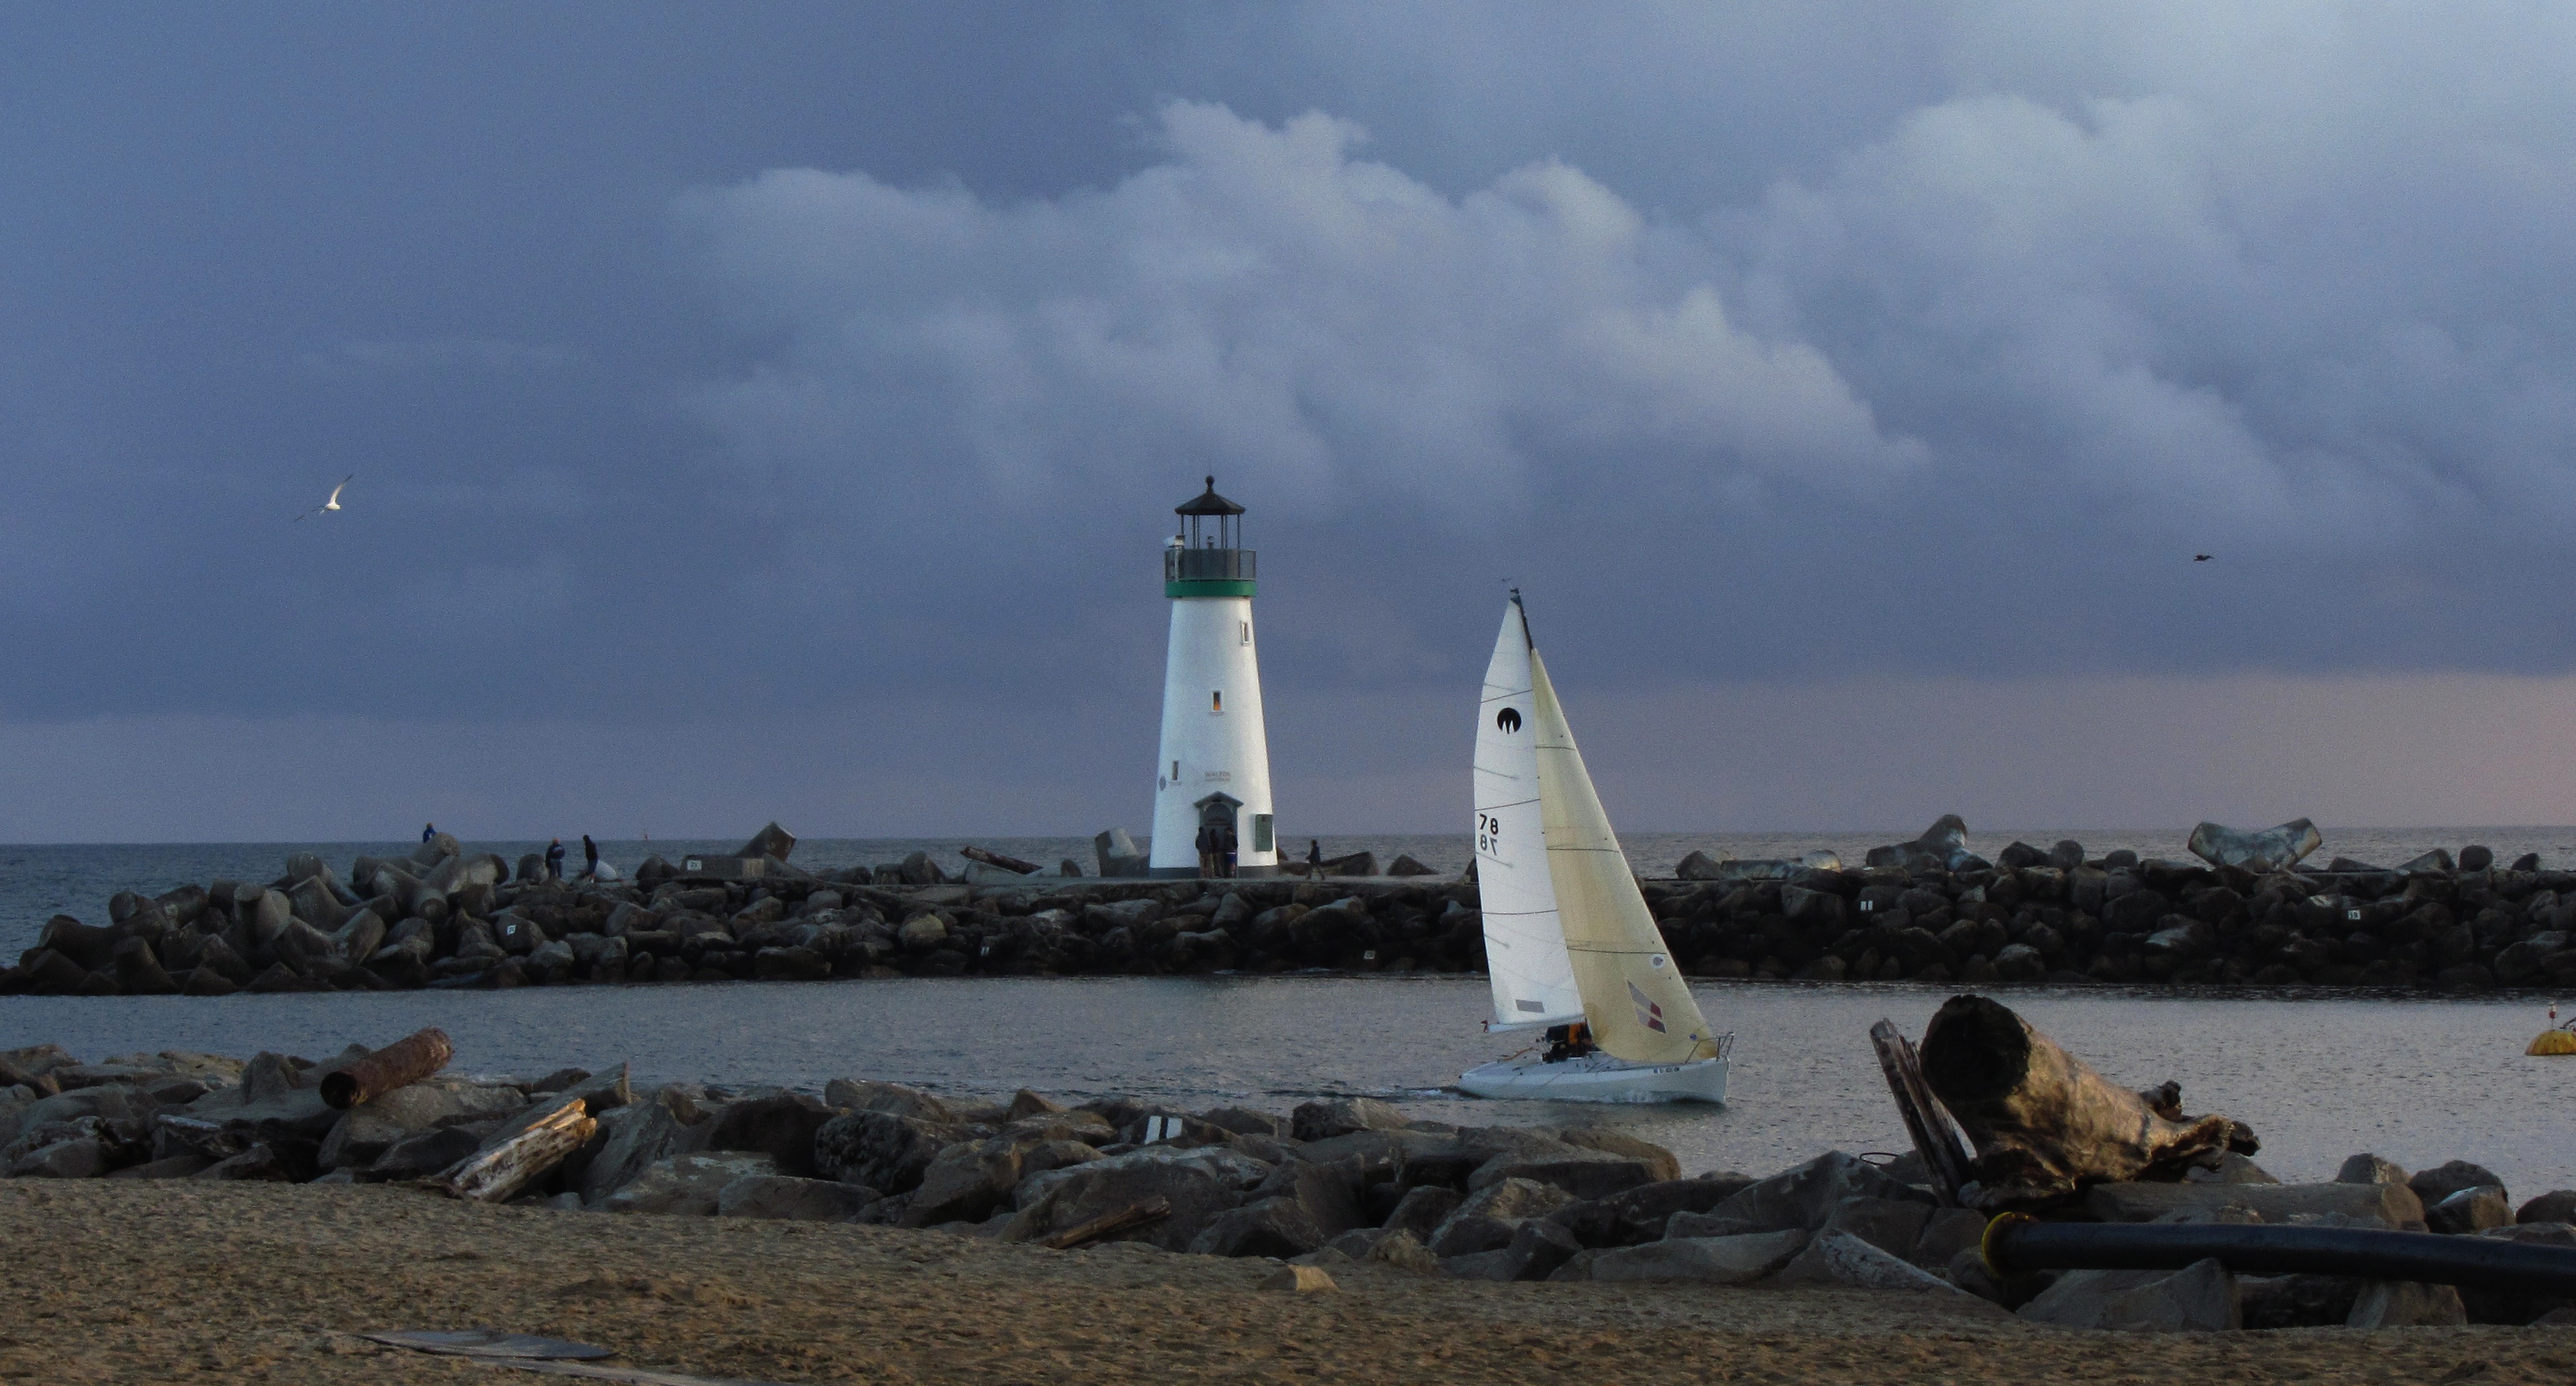
landscape, sea, coast, water, ocean, light, lighthouse, architecture, sunset, boat, house, vehicle, tower, symbol, scenic, sailing, bay, beacon, sail boat, nautical, sail, safety, navigation, maritime, breakwater, cape